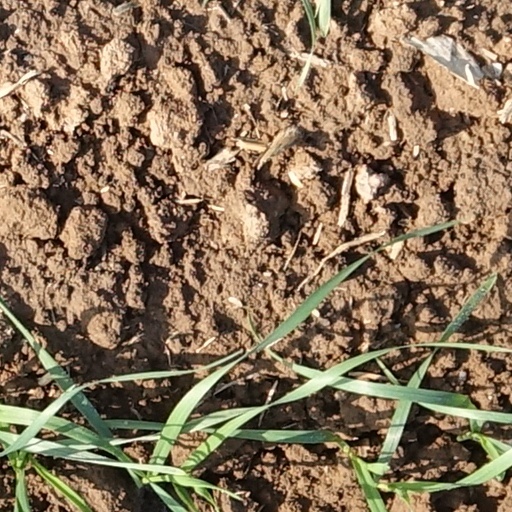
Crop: wheat